Hameln station

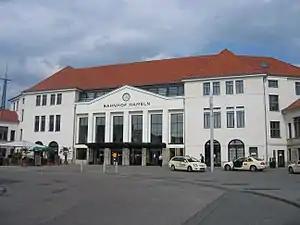
Station building

Hamelin station is a category 3 station in the town of Hamelin (German: "Hameln") in the German state of Lower Saxony. It is situated on the Hanover–Altenbeken and the Elze–Löhne lines.